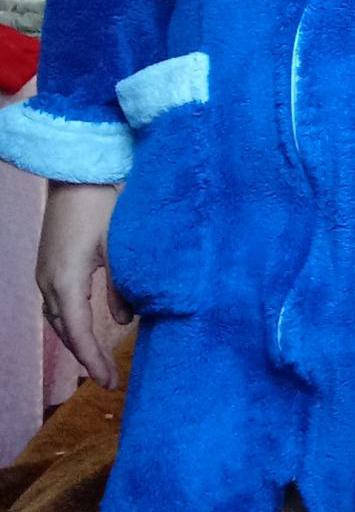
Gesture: no_gesture